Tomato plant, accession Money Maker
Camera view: bottom (45 deg); turntable rotation: 240 degrees
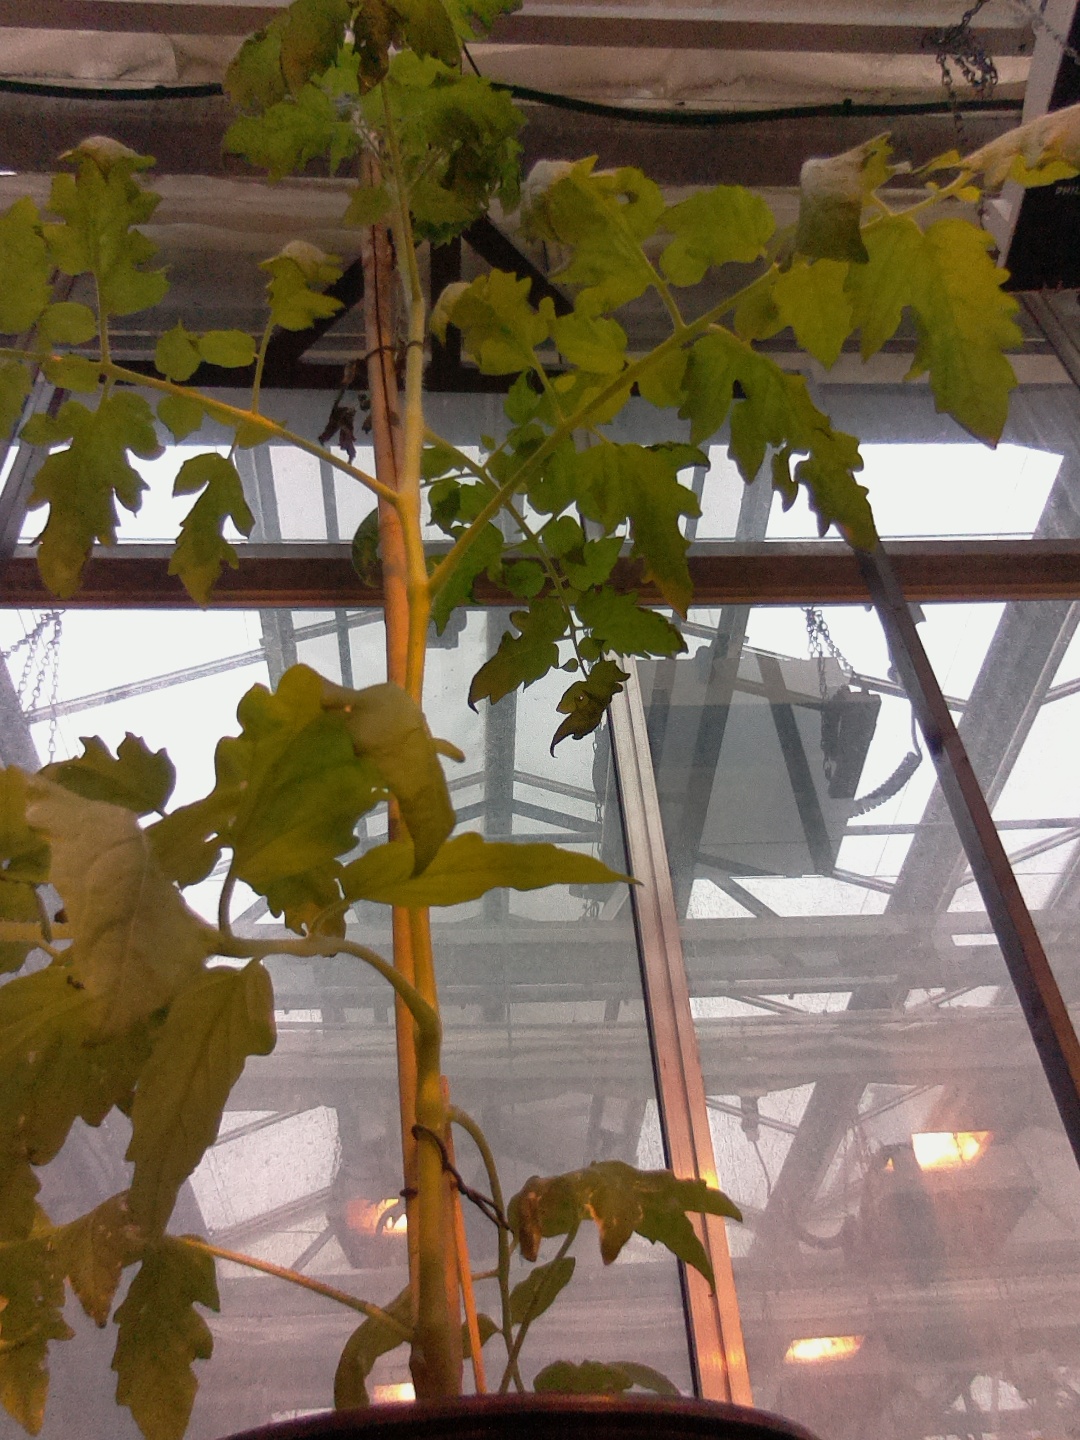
BBCH growth stage 16: 12 of true leaves visible